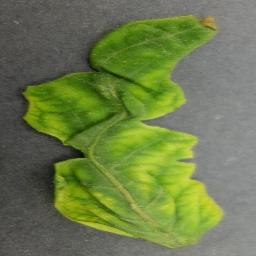
Label: Tomato___Tomato_Yellow_Leaf_Curl_Virus